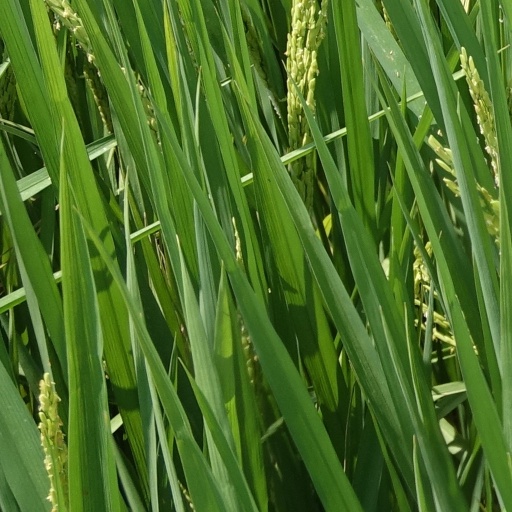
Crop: rice